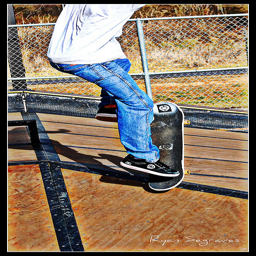
Someone in jeans and black sneakers balancing on a skateboard
A person with a skateboard on a ramp.
The lower half of a person performing a trick on a skateboard.
A man on a skateboard doing a trick
A person on a skateboard is up against a fence.